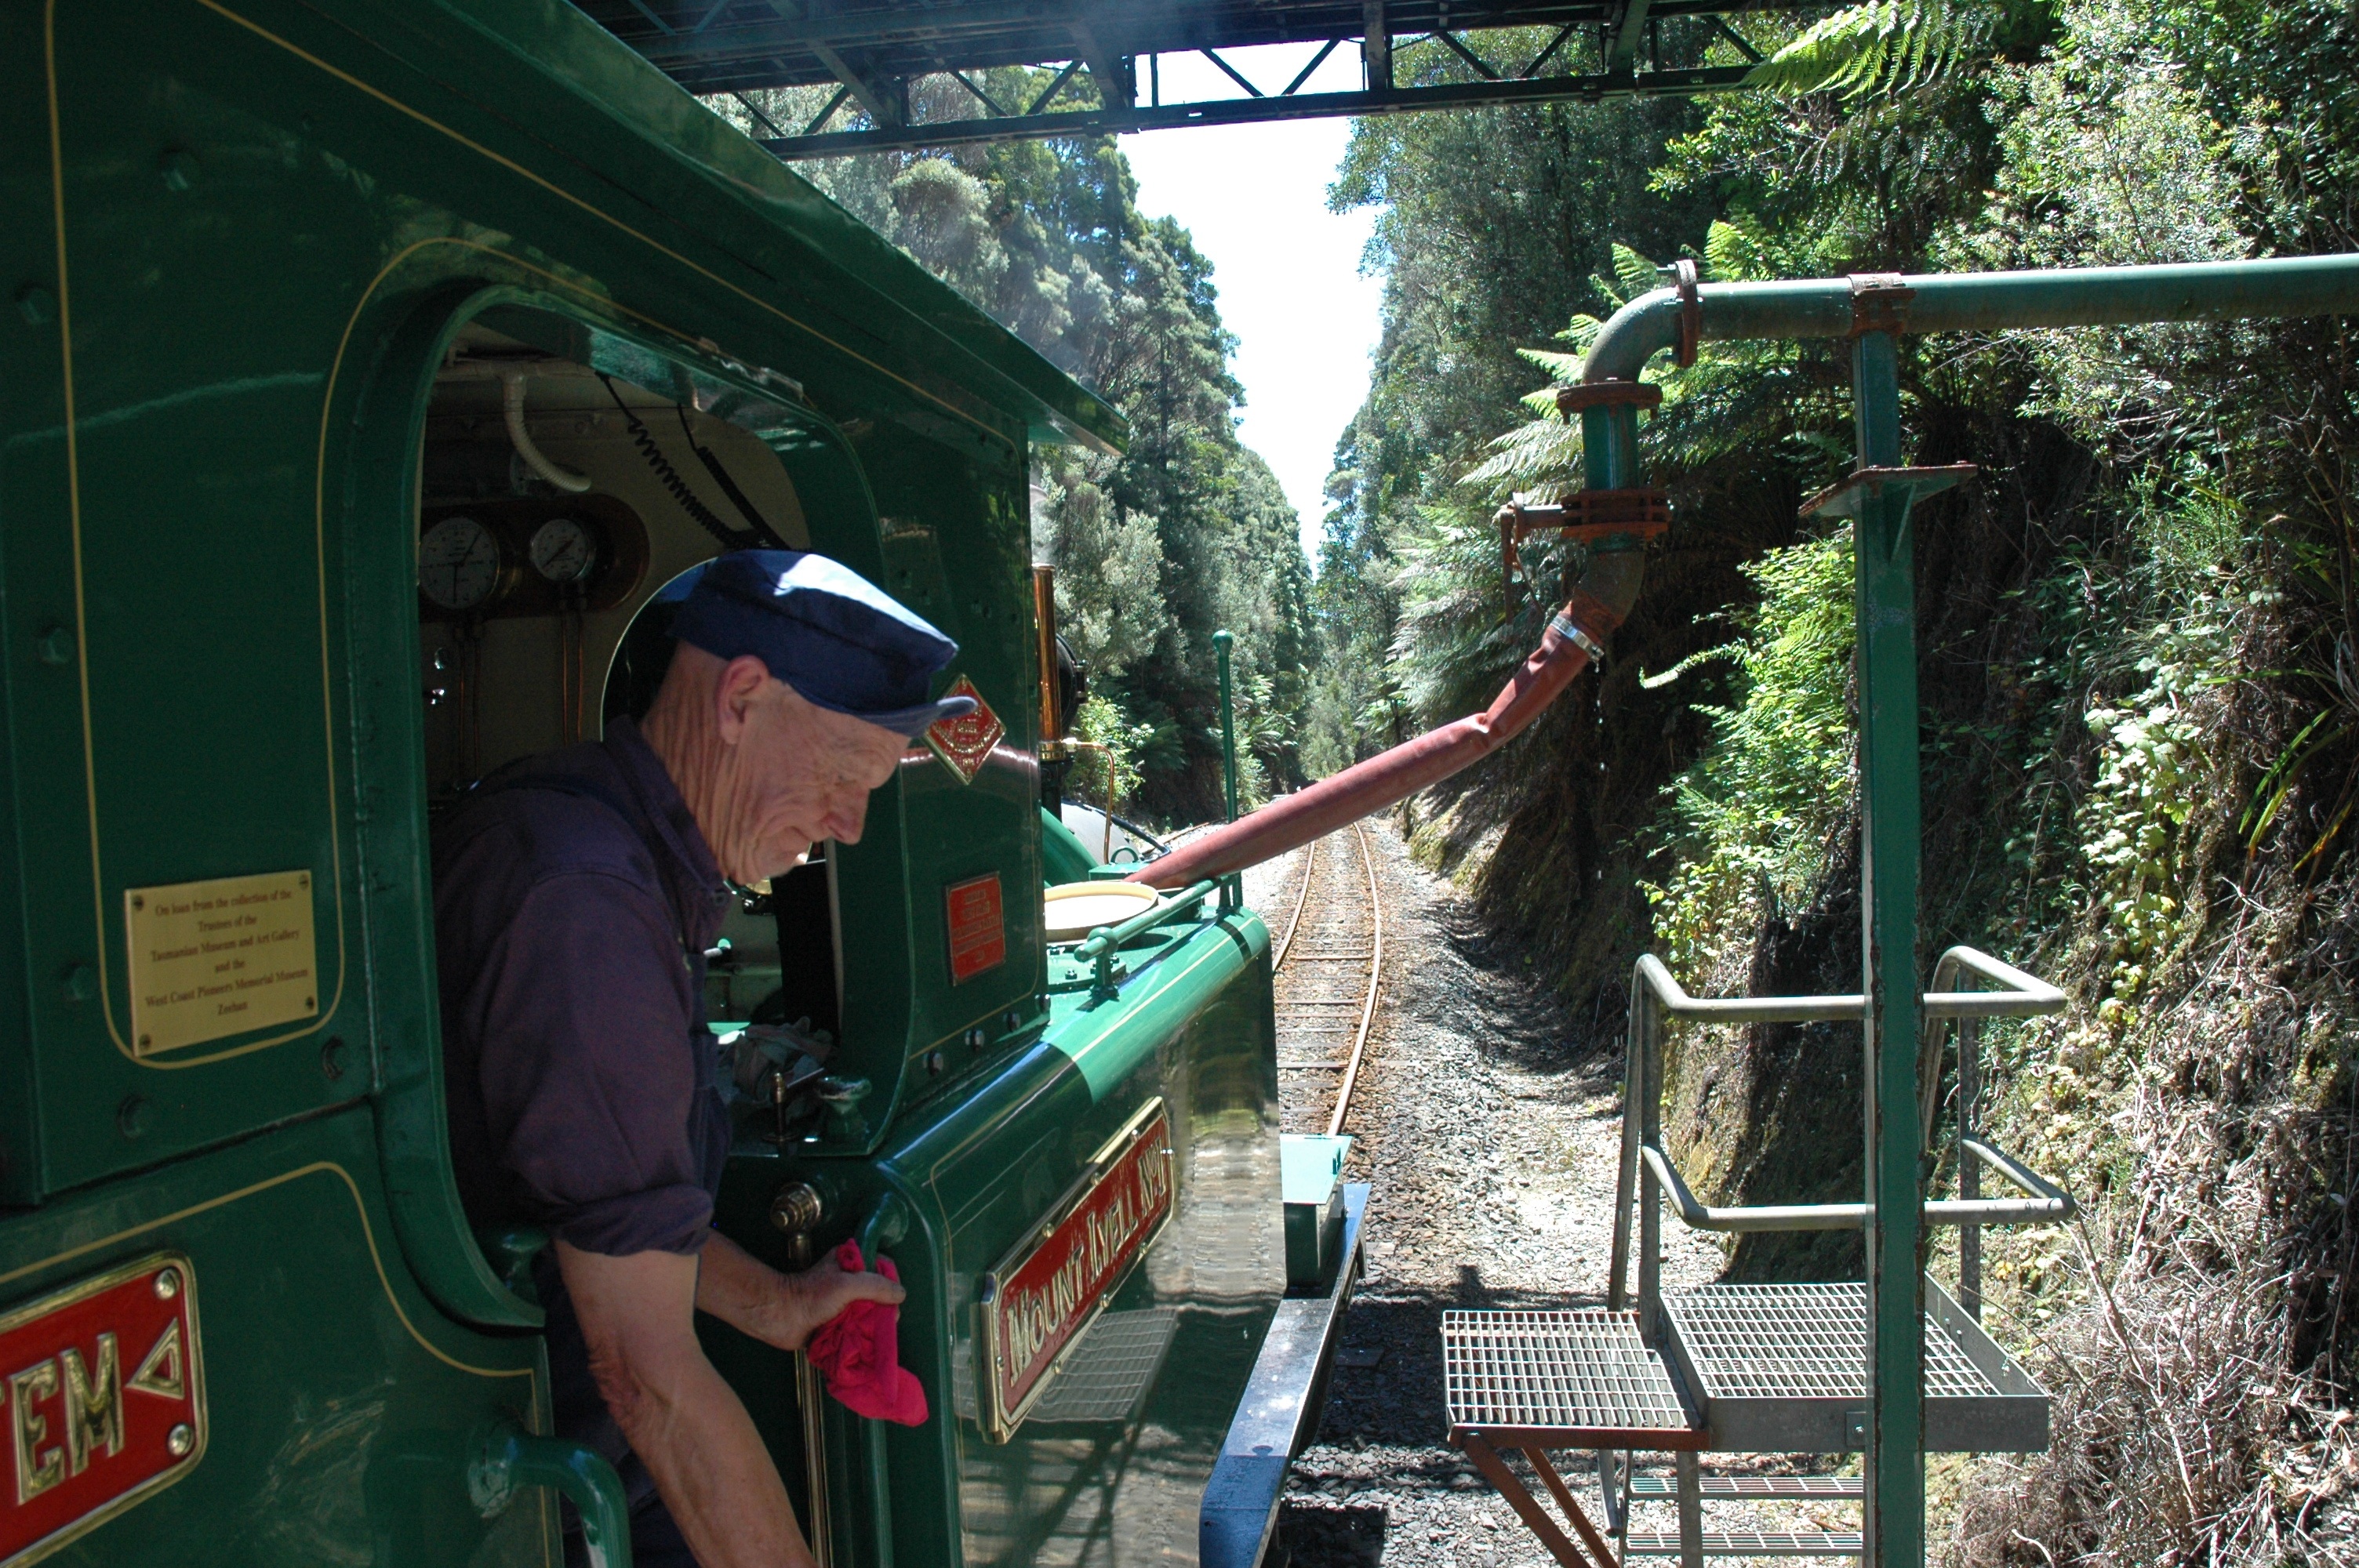
train, transport, vehicle, australia, tasmania, steam locomotive, west coast wilderness railway, water stop